Charles Evans Hughes

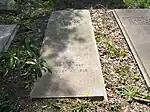
Hughes's gravesite

In one of the first major cases of his tenure, Hughes joined with Roberts and the Three Musketeers to strike down a piece of state legislation in the 1931 landmark case of "Near v. Minnesota". In his majority opinion, Hughes held that the First Amendment barred states from violating freedom of the press. Hughes also wrote the majority opinion in "Stromberg v. California", which represented the first time the Supreme Court struck down a state law on the basis of the incorporation of the Bill of Rights. In another early case, "O'Gorman & Young, Inc. v. Hartford Fire Insurance Co.", Hughes and Roberts joined with the liberal bloc in upholding a state regulation that limited commissions for the sale of fire insurance.